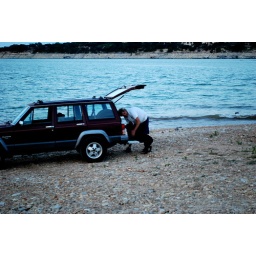
an old man helping his dog into a surfers truck in Austin